Architecture of the Paris Métro

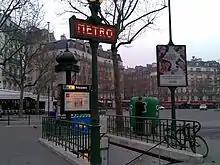
Entrance to Trocadéro station showing totem in interwar style

Also known as masts or totems, distinctive Métro signposts were a 1920s innovation of the Nord-Sud company.